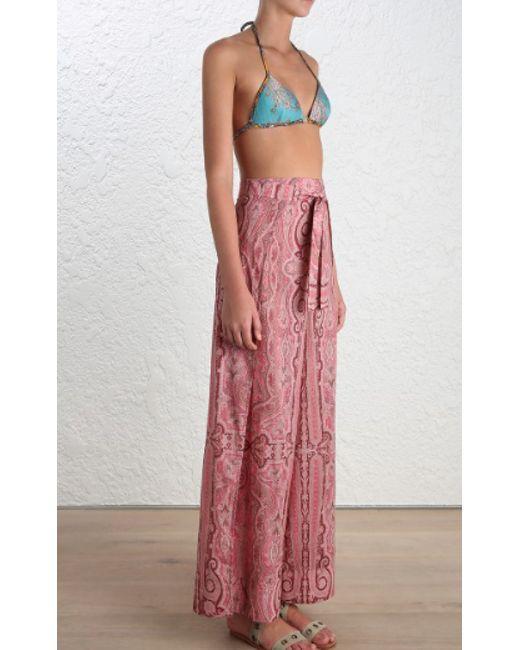
Maxirock mit Fransenbesatz maaji abgestufter Damen Badeanzüge Bikini